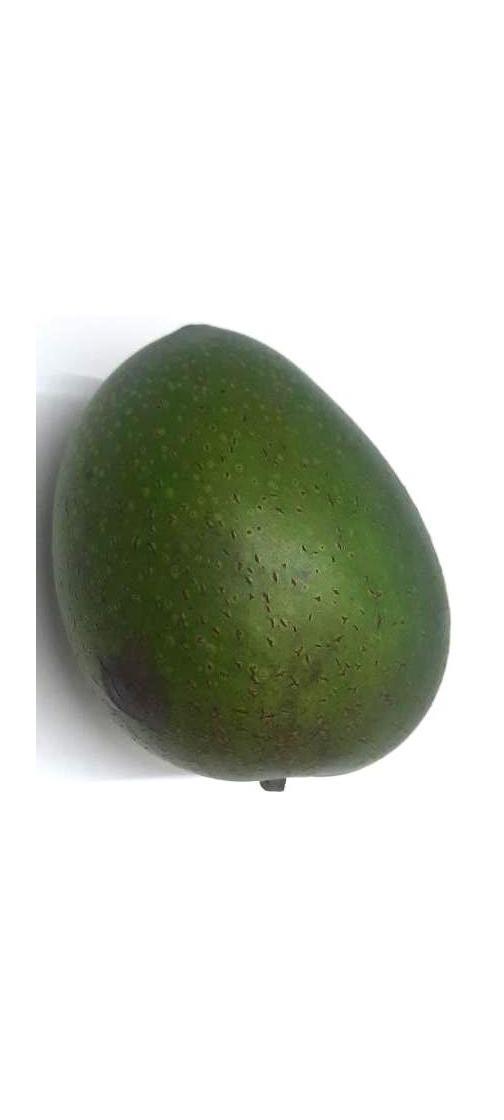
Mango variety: Ashshina Zhinuk